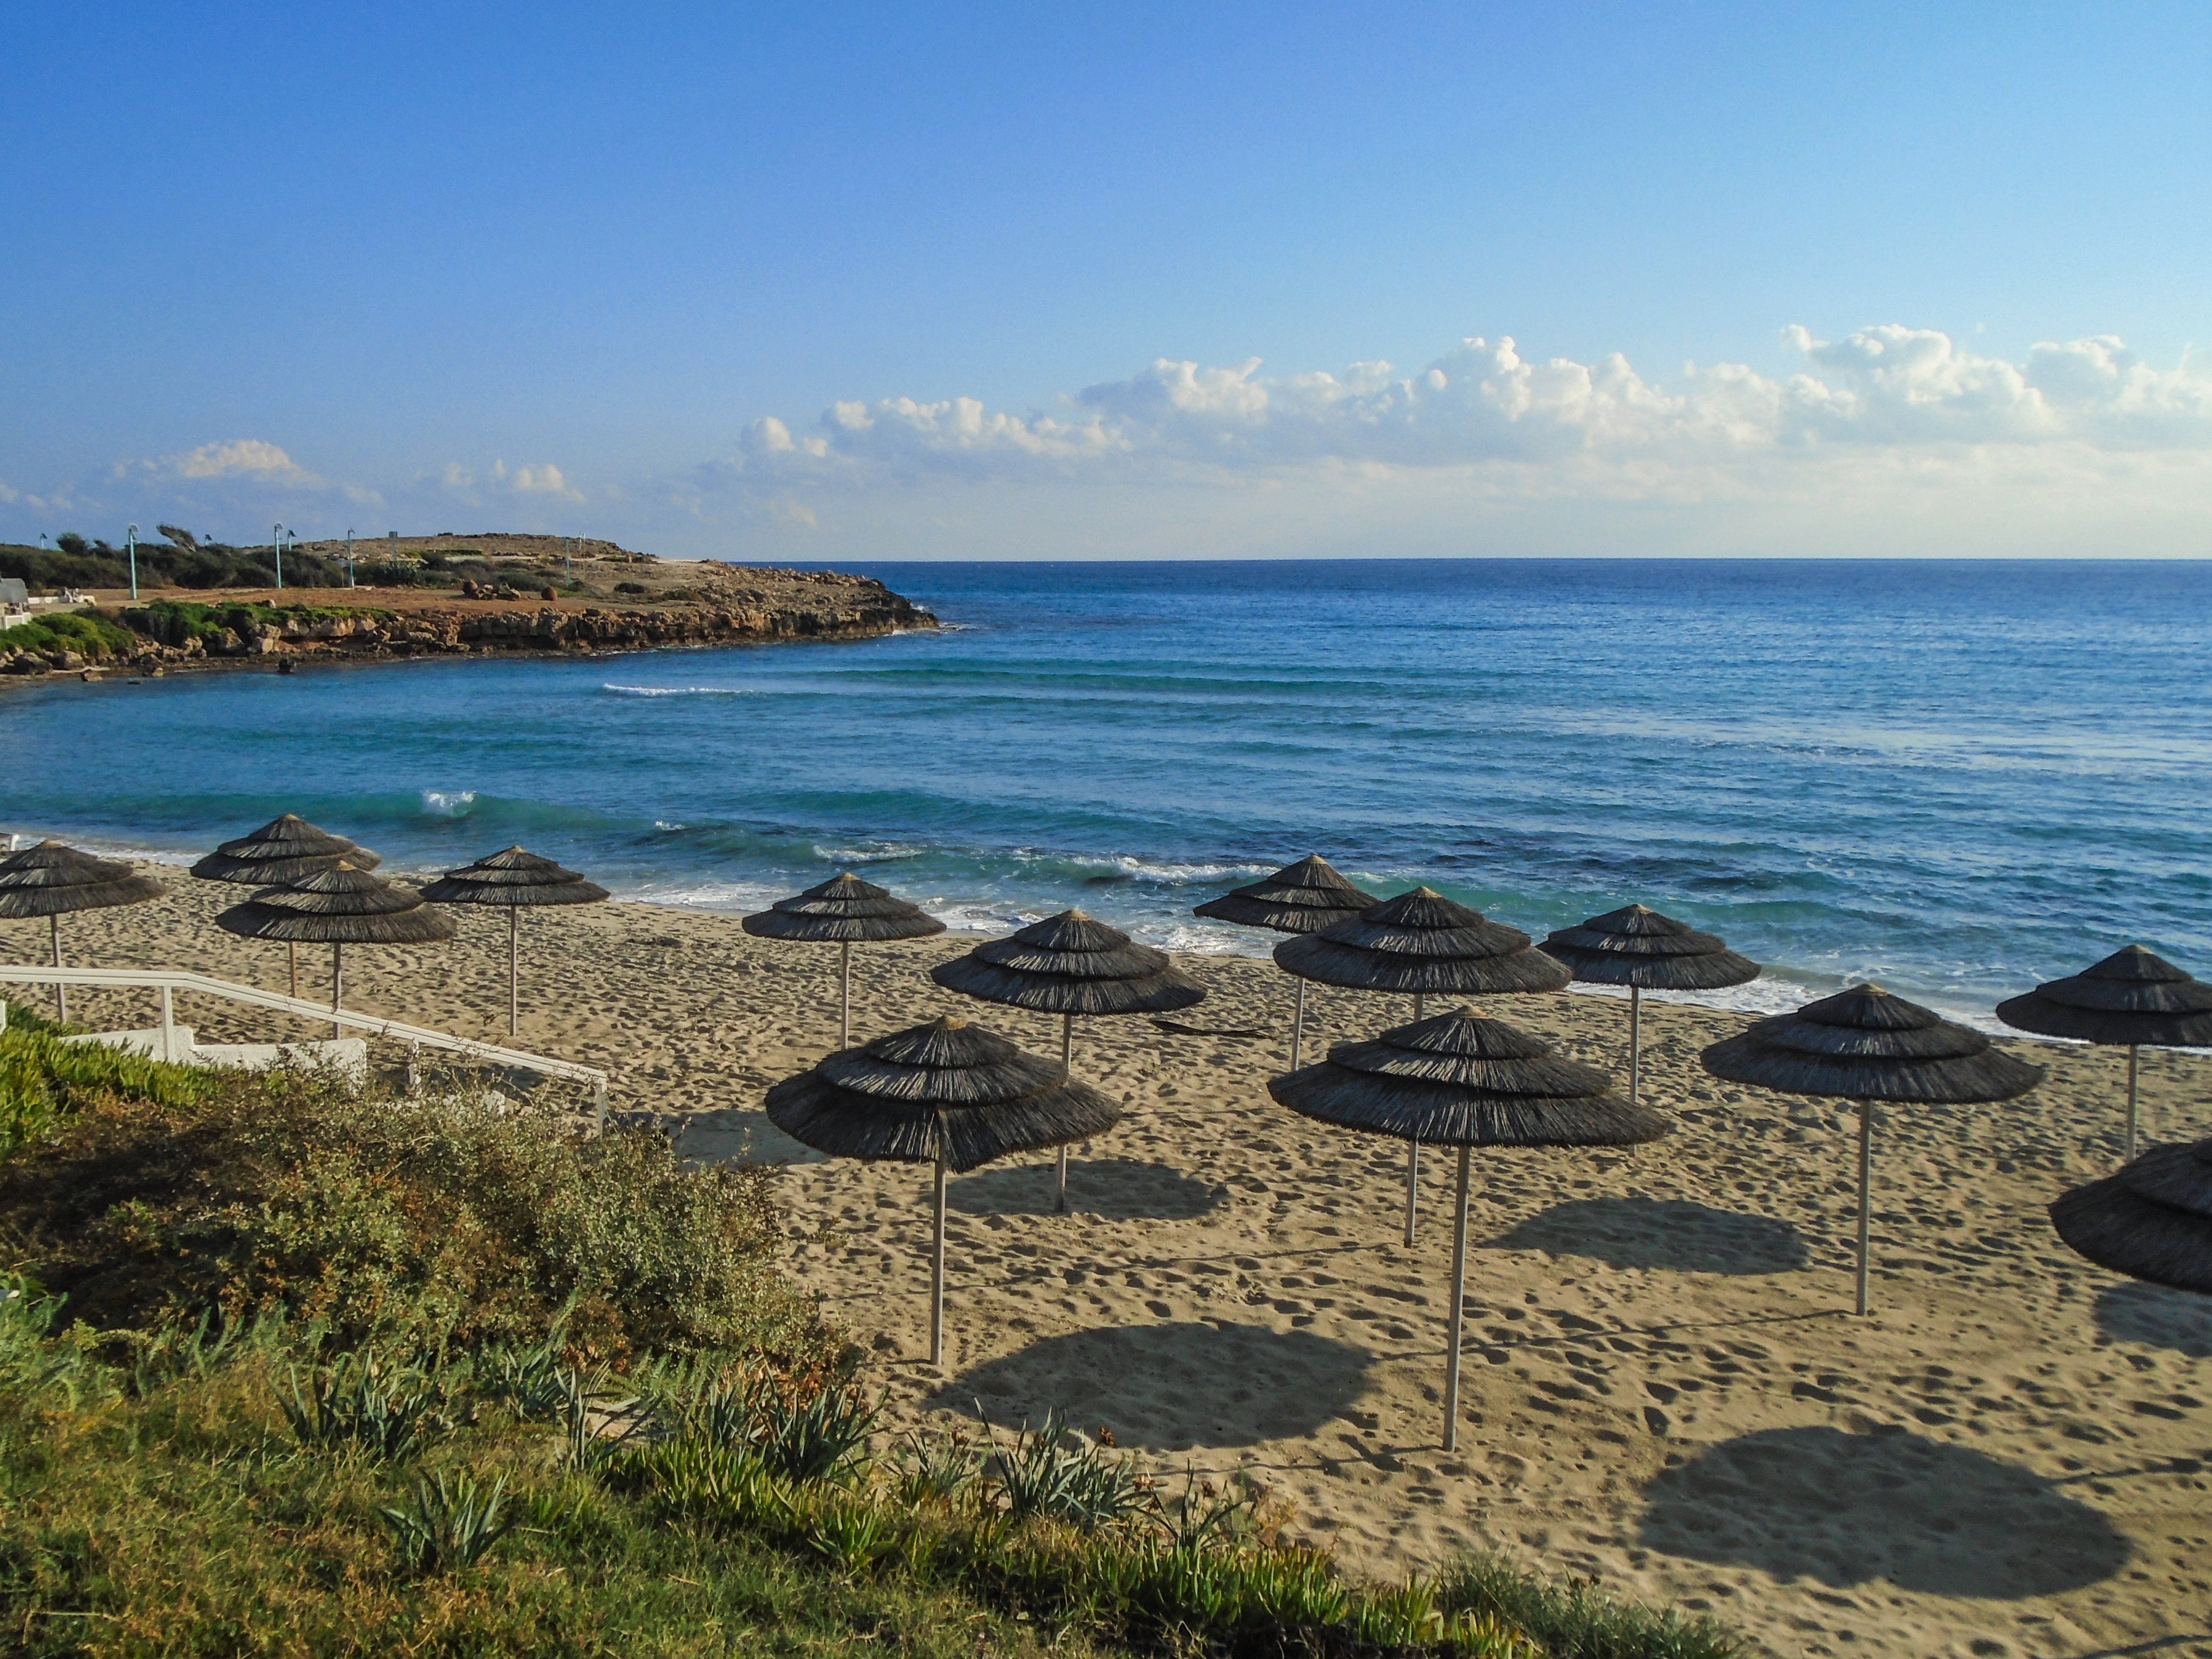
beach, sea, coast, sand, rock, ocean, horizon, shore, vacation, cove, bay, terrain, body of water, resort, cyprus, cape, islet, ayia napa, nissi beach